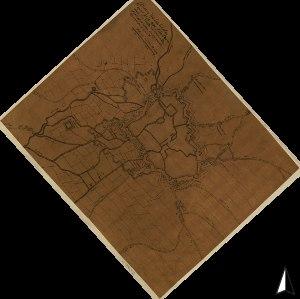
L'enceinte de Lille est un ancien ensemble de fortifications qui protégeait la ville de Lille entre le Moyen Âge et le XXᵉ siècle.